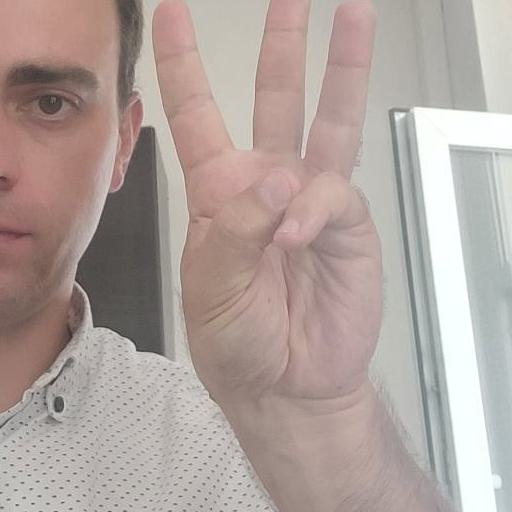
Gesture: three